California Plaza

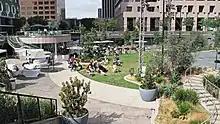
Looking down on California Plaza in October 2022. A film showing is in progress.

California Plaza is a business office and commercial complex in the Bunker Hill District of downtown Los Angeles, California. It consists of two skyscrapers, 1 Cal Plaza and 2Cal, previously named One California Plaza and Two California Plaza. The plaza is also home to the Los Angeles Museum of Contemporary Art (MoCA), Colburn School of Performing Arts, the Los Angeles Omni Hotel, and an entertainment/park plaza. A third tower, Three California Plaza was also planned. It would've been a tall tower, but was later scrapped in the 1990s due to a lack of financing.